Gum (botany)

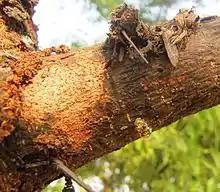
Gum arabic exuded from a wound in the trunk of "Vachellia nilotica"

Gum is a sap or other resinous material associated with certain species of the plant kingdom. This material is often polysaccharide-based and is most frequently associated with woody plants, particularly under the bark or as a seed coating. The polysaccharide material is typically of high molecular weight and most often highly hydrophilic or hydrocolloidal.